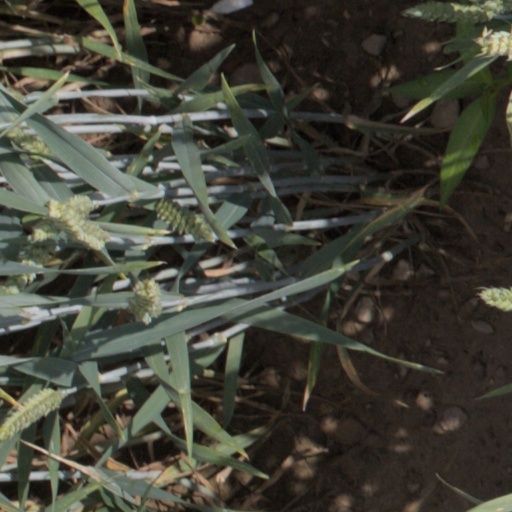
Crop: wheat